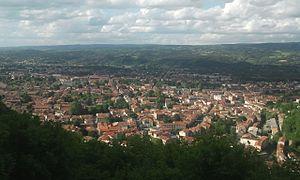
Vue générale de Mazamet
L'unité urbaine de Mazamet est une unité urbaine française centrée sur la ville de Mazamet, département du Tarn au cœur de la troisième agglomération urbaine du département.
Mazamet est une commune française située dans le département du Tarn, au centre de la région Occitanie.